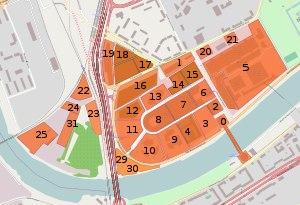
Moskva-City est le surnom du Centre de commerce international de Moscou, un quartier d'affaires actuellement en intense développement dans le centre ouest de Moscou, près du 3ᵉ périphérique.